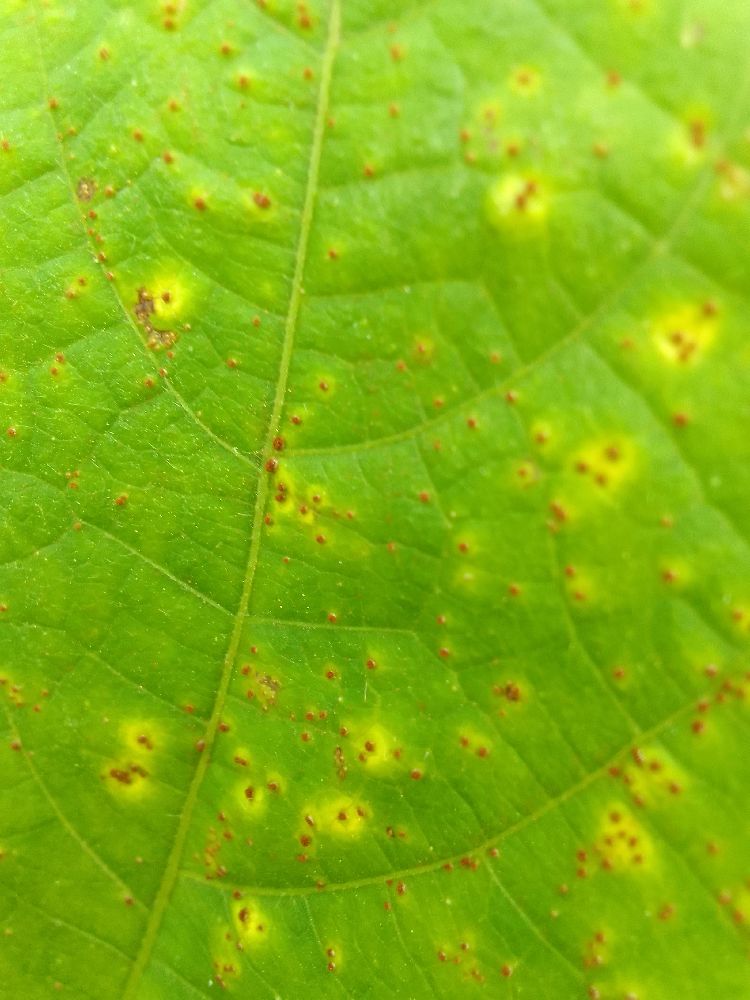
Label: rust